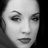
Emotion: neutral